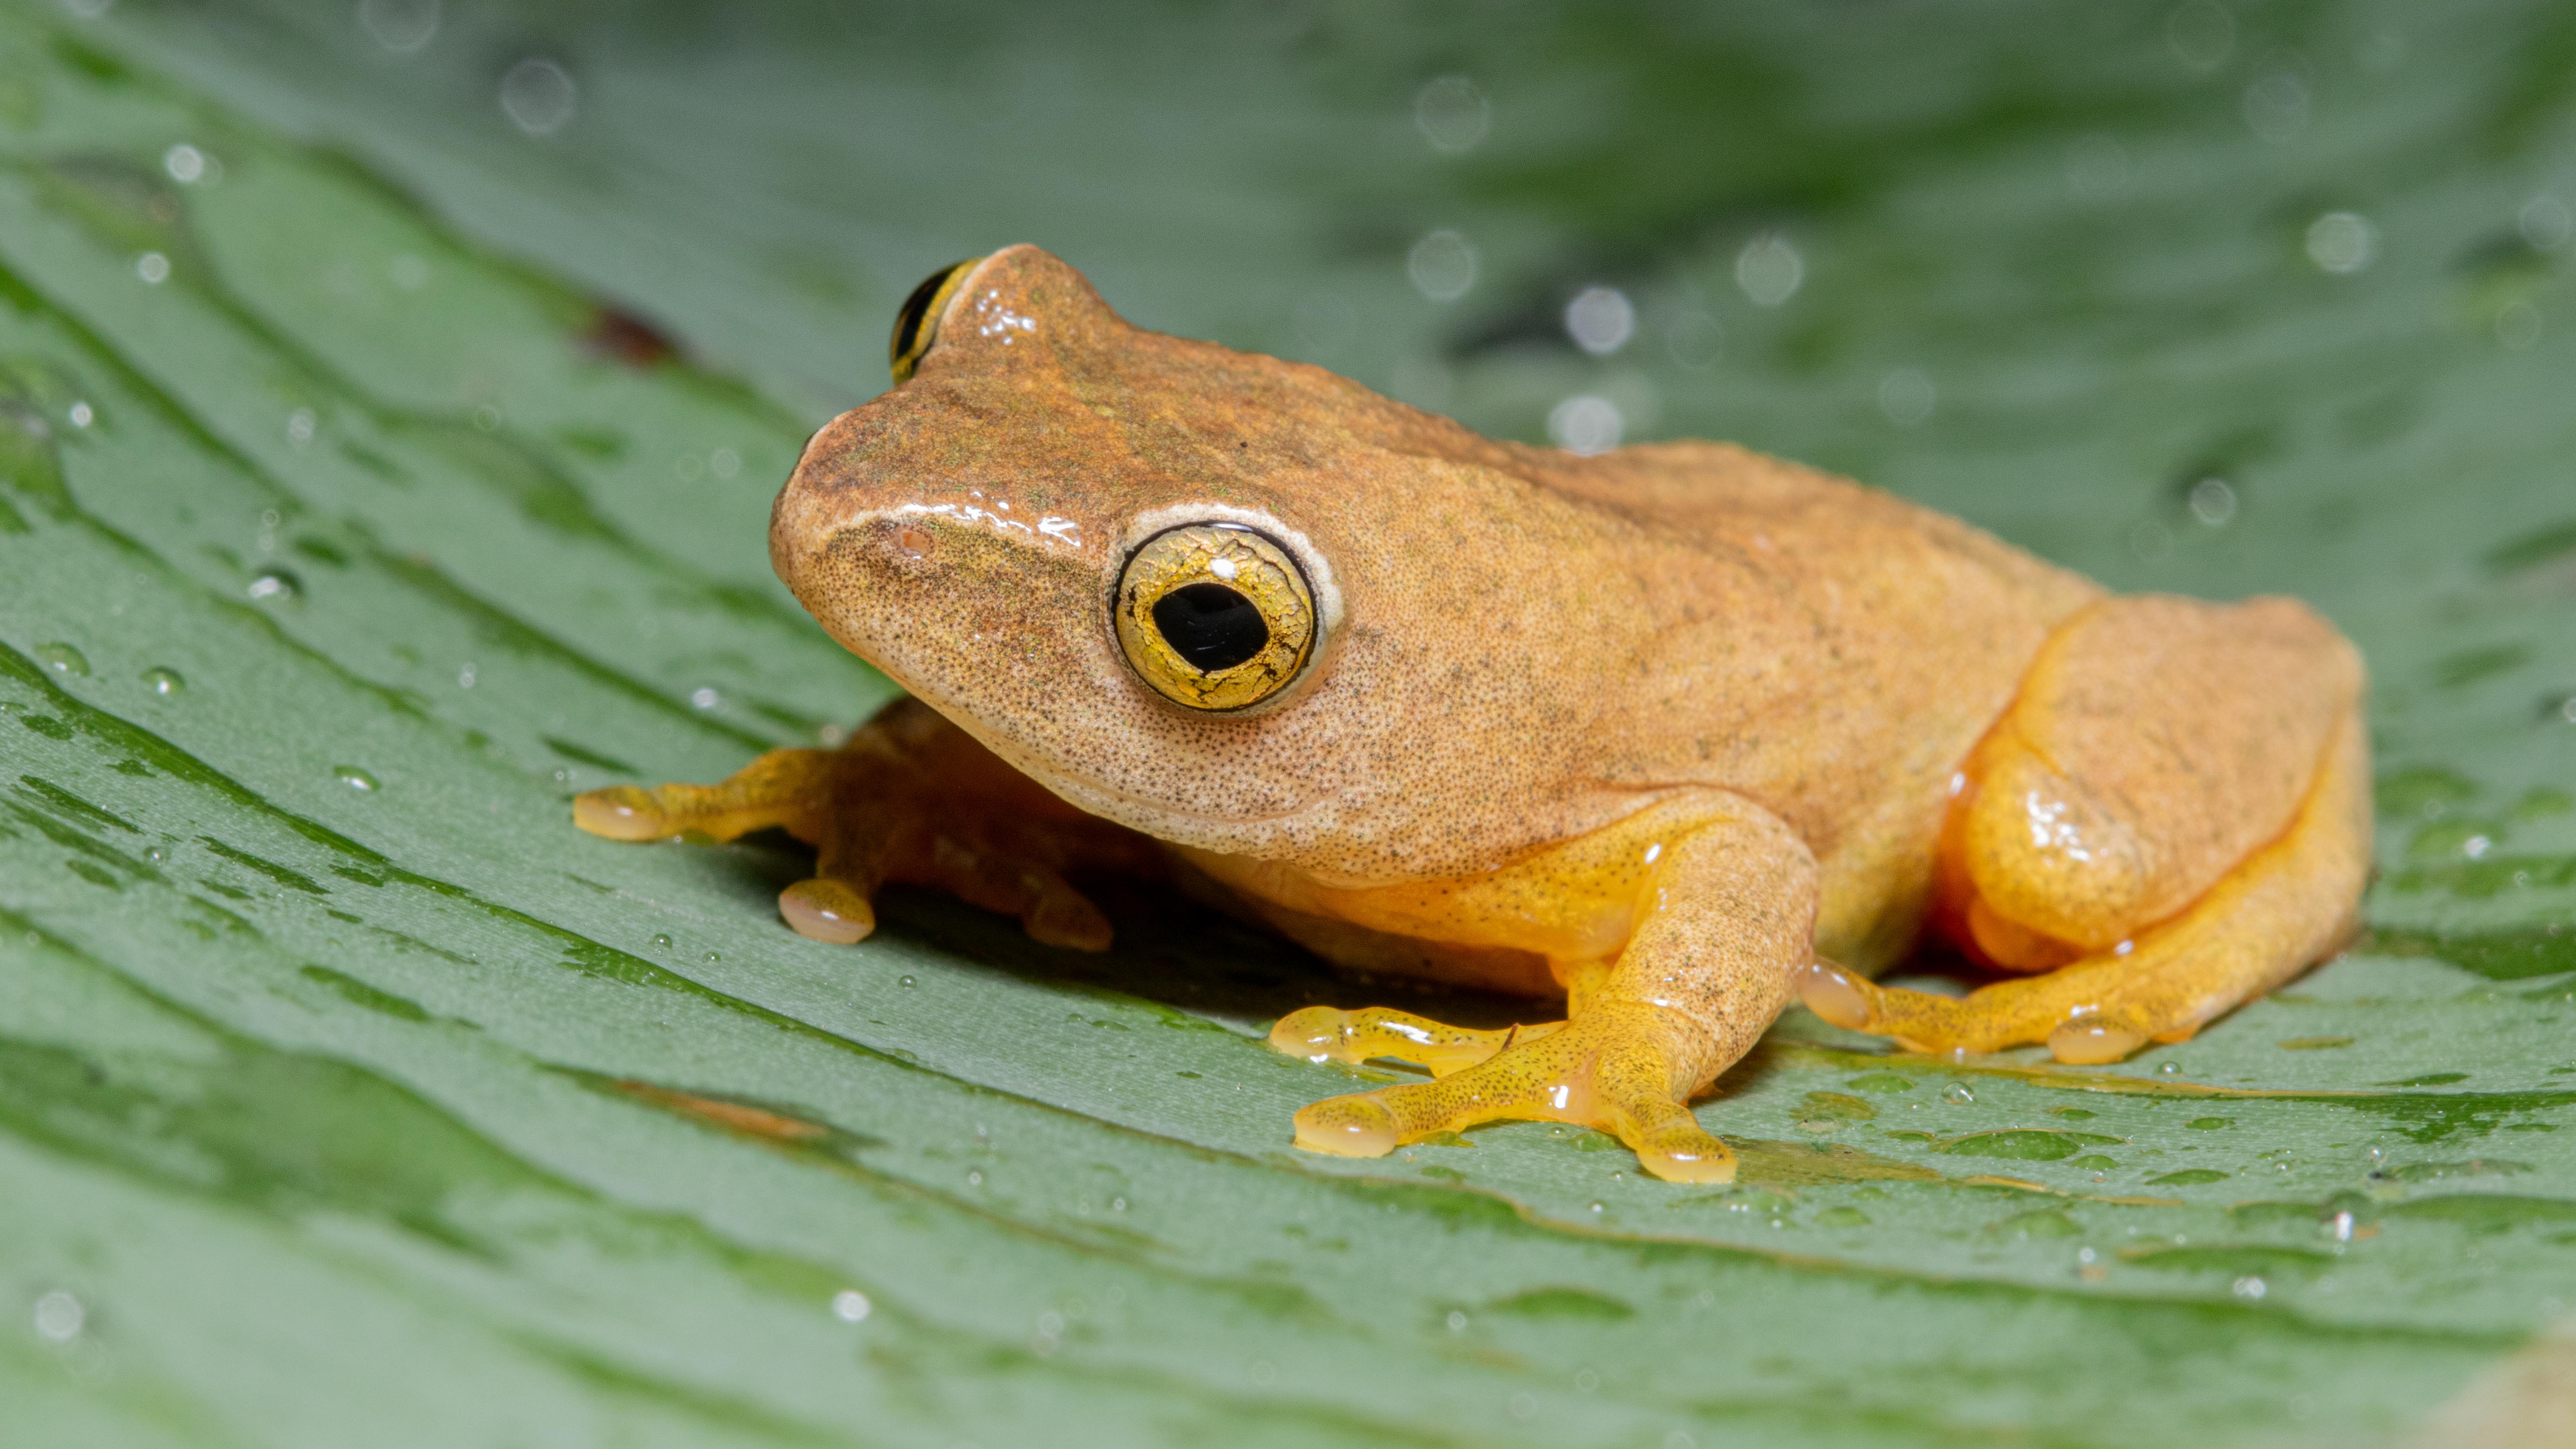
frogs, frog, amphibian, True frog, toad, tree frog, Shrub frog, hyla, eleutherodactylus, bullfrog, Squirrel tree frog, adaptation, organism, terrestrial animal, plant, Spring peeper, True toad